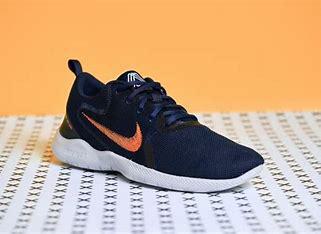
Brand: Nike
Model: Flex Experience Run 10